Andriamasinavalona

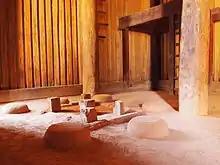
Andriamasinavalona died falling from his elevated bed (right).

Andriamasinavalona died in 1710 when one of his wives, Rasolomananambonitany, inadvertently pushed him from the elevated bed where they slept. He was buried in the royal tombs located at the Rova of Antananarivo. In opposition to Andriamasinavalona's intentions, after the king's death his sons forsook the concept of unity and instead fought one another in an effort to expand their realms. As a consequence of this decision, Imerina fragmented and was wracked with conflict for 77 years, until the kingdom was once again united during the reign of Andrianampoinimerina (1787–1810).